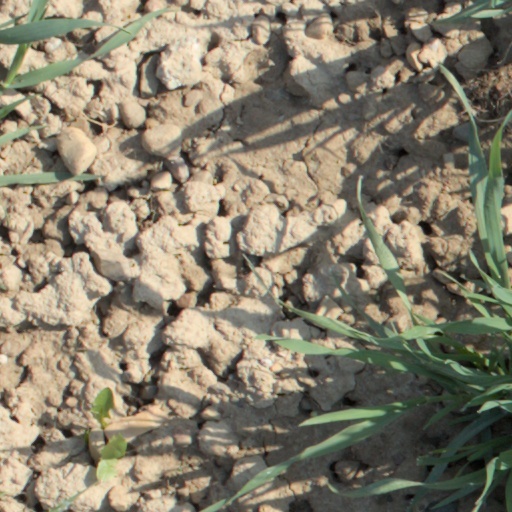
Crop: wheat